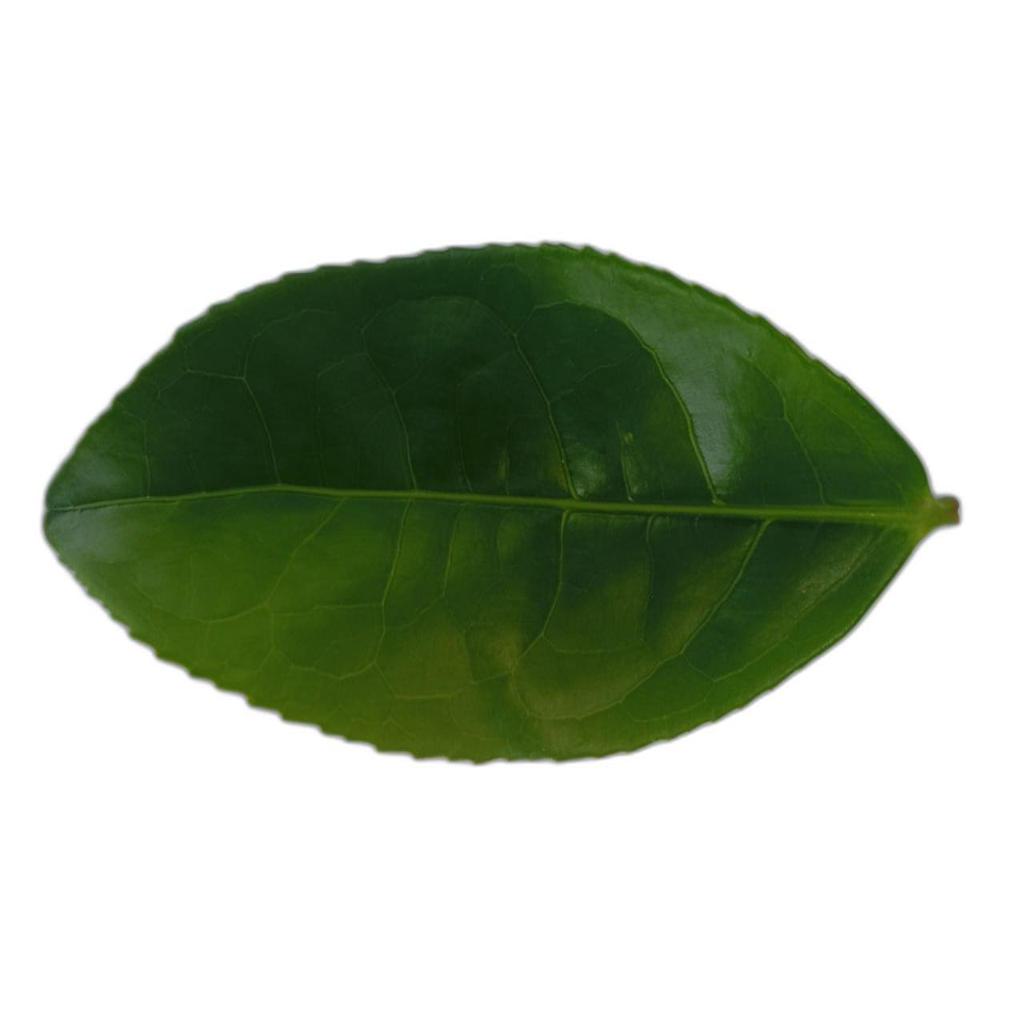
Label: Healthy